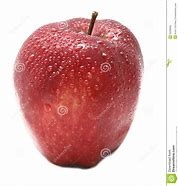
Label: apple